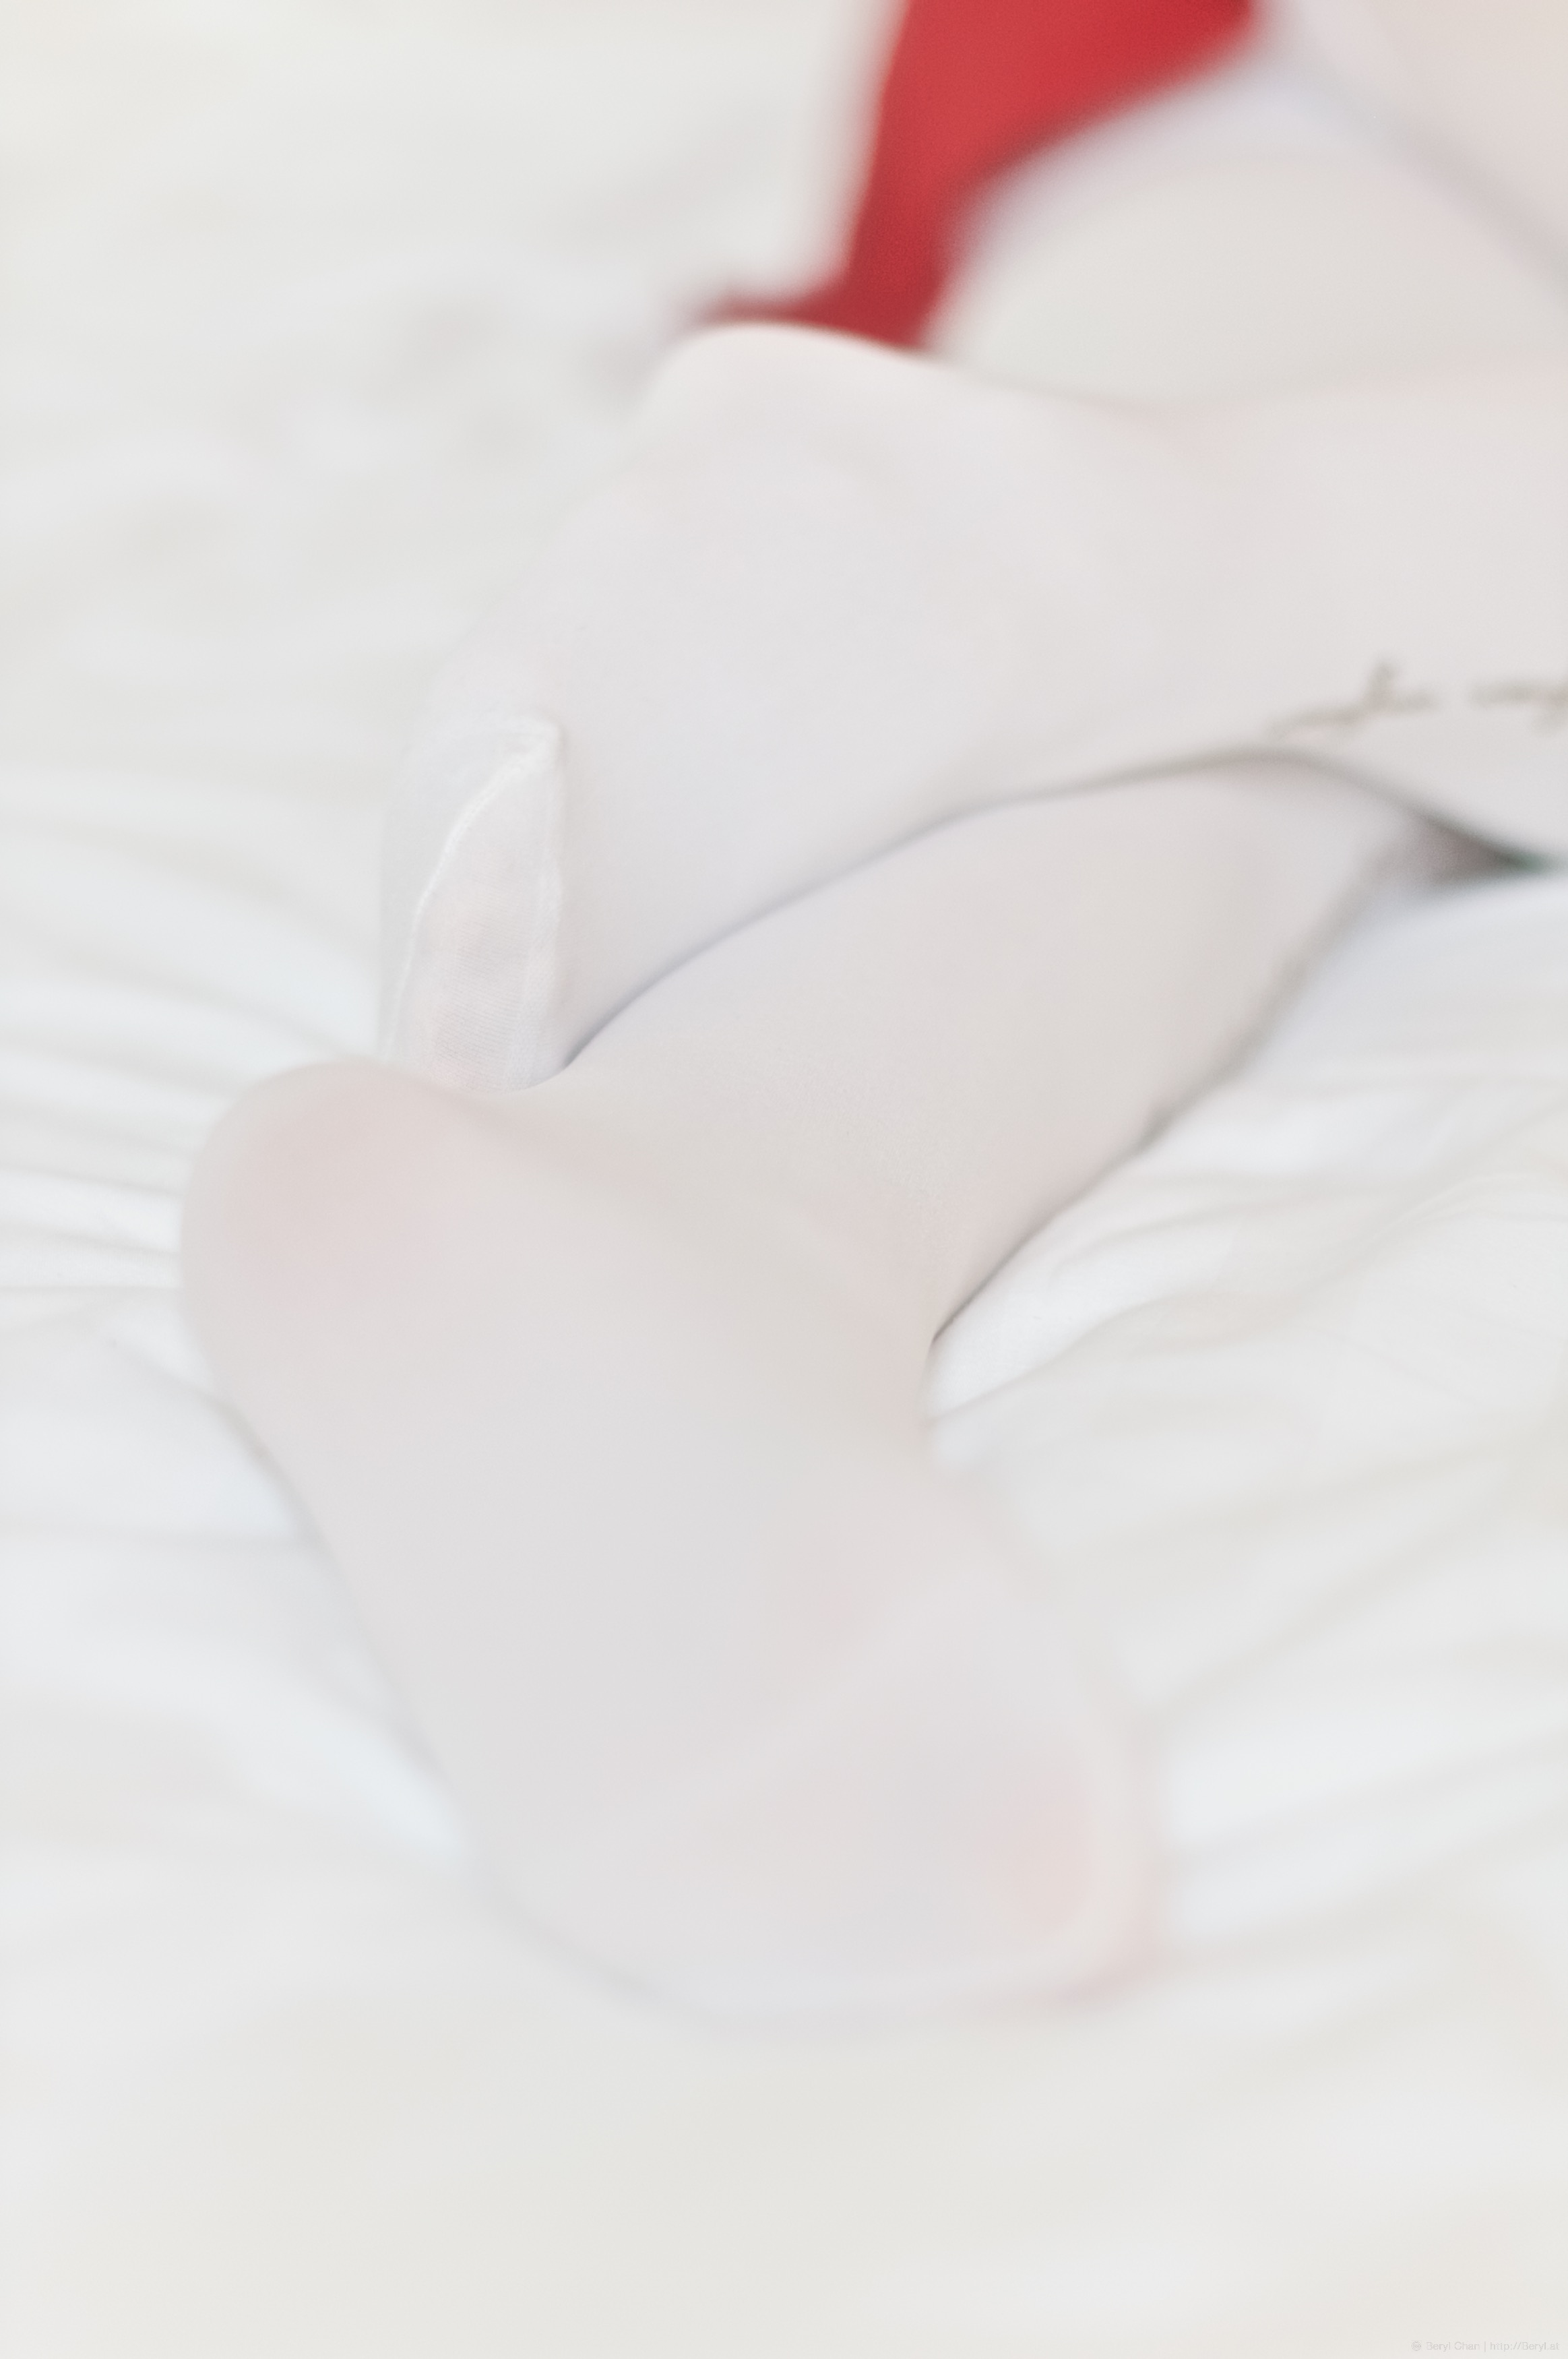
hand, girl, white, flower, petal, feet, cute, leg, heart, pattern, portrait, foot, nikon, cross, closeup, pink, material, close up, human body, textile, flash, 50mm, bed, legs, faceless, soft, skirt, organ, socks, pantyhose, afsnikkor50mmf14g, longsocks, schoolgirl, toe, nikond70